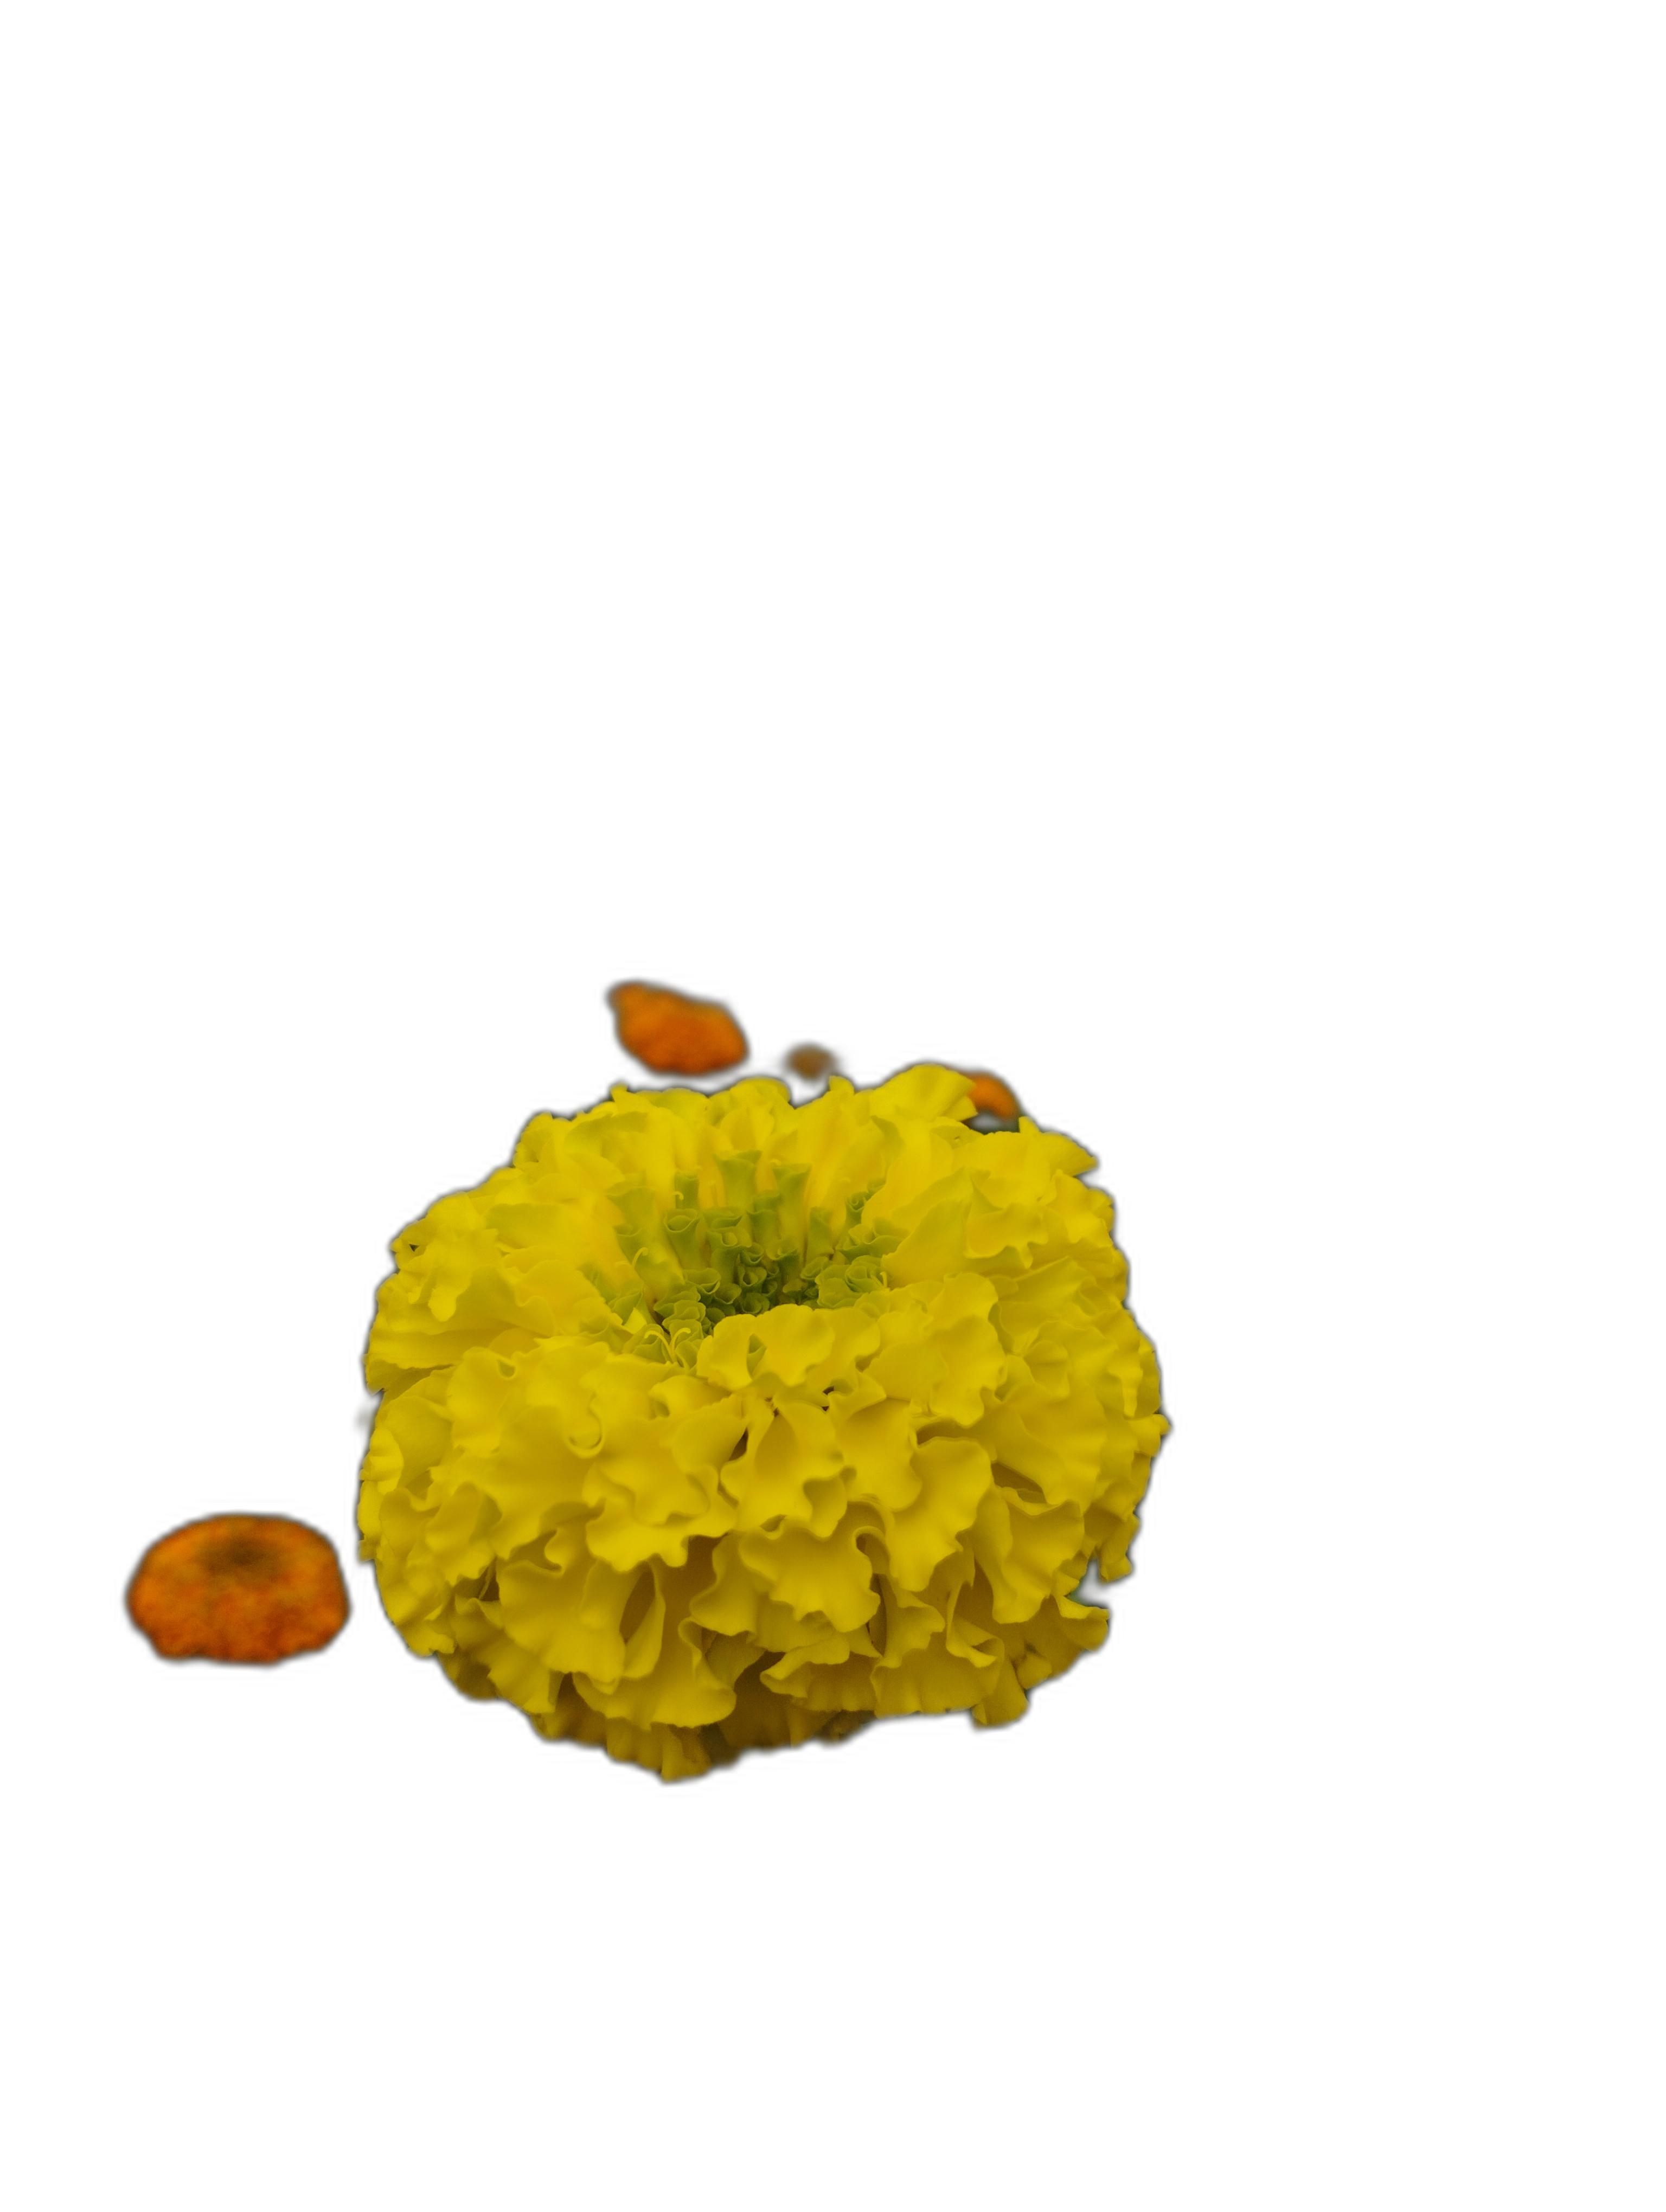
Label: Marigold